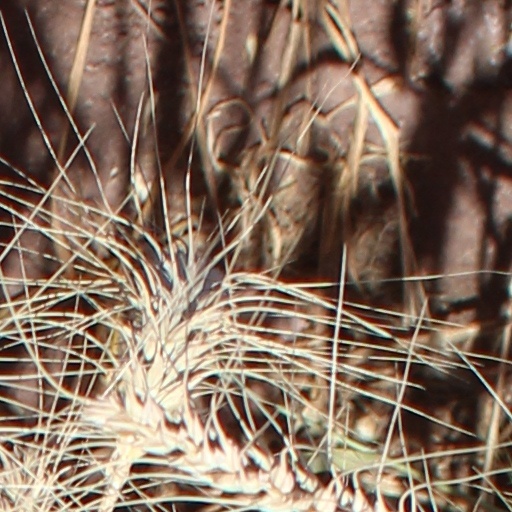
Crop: wheat